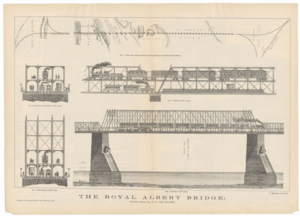
Détails de construction du projet du Royal Albert Bridge à Montréal en 1876
Le Royal Albert Bridge est un projet de pont ferroviaire et routier majeur enjambant le fleuve Saint-Laurent entre Montréal et la rive sud, conçu par Charles Legge et lancé en 1876. Cette infrastructure n'a jamais vu le jour comme telle, mais l'idée a été reprise cinquante ans plus tard, sur le même site : le pont Jacques-Cartier.